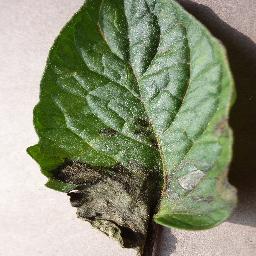
Label: Tomato___Late_blight